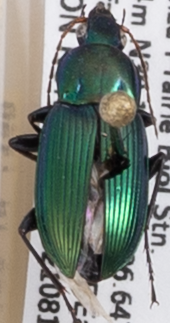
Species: Poecilus chalcites
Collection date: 2021-08-18
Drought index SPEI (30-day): -1.01
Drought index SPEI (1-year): -0.39
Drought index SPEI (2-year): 0.03